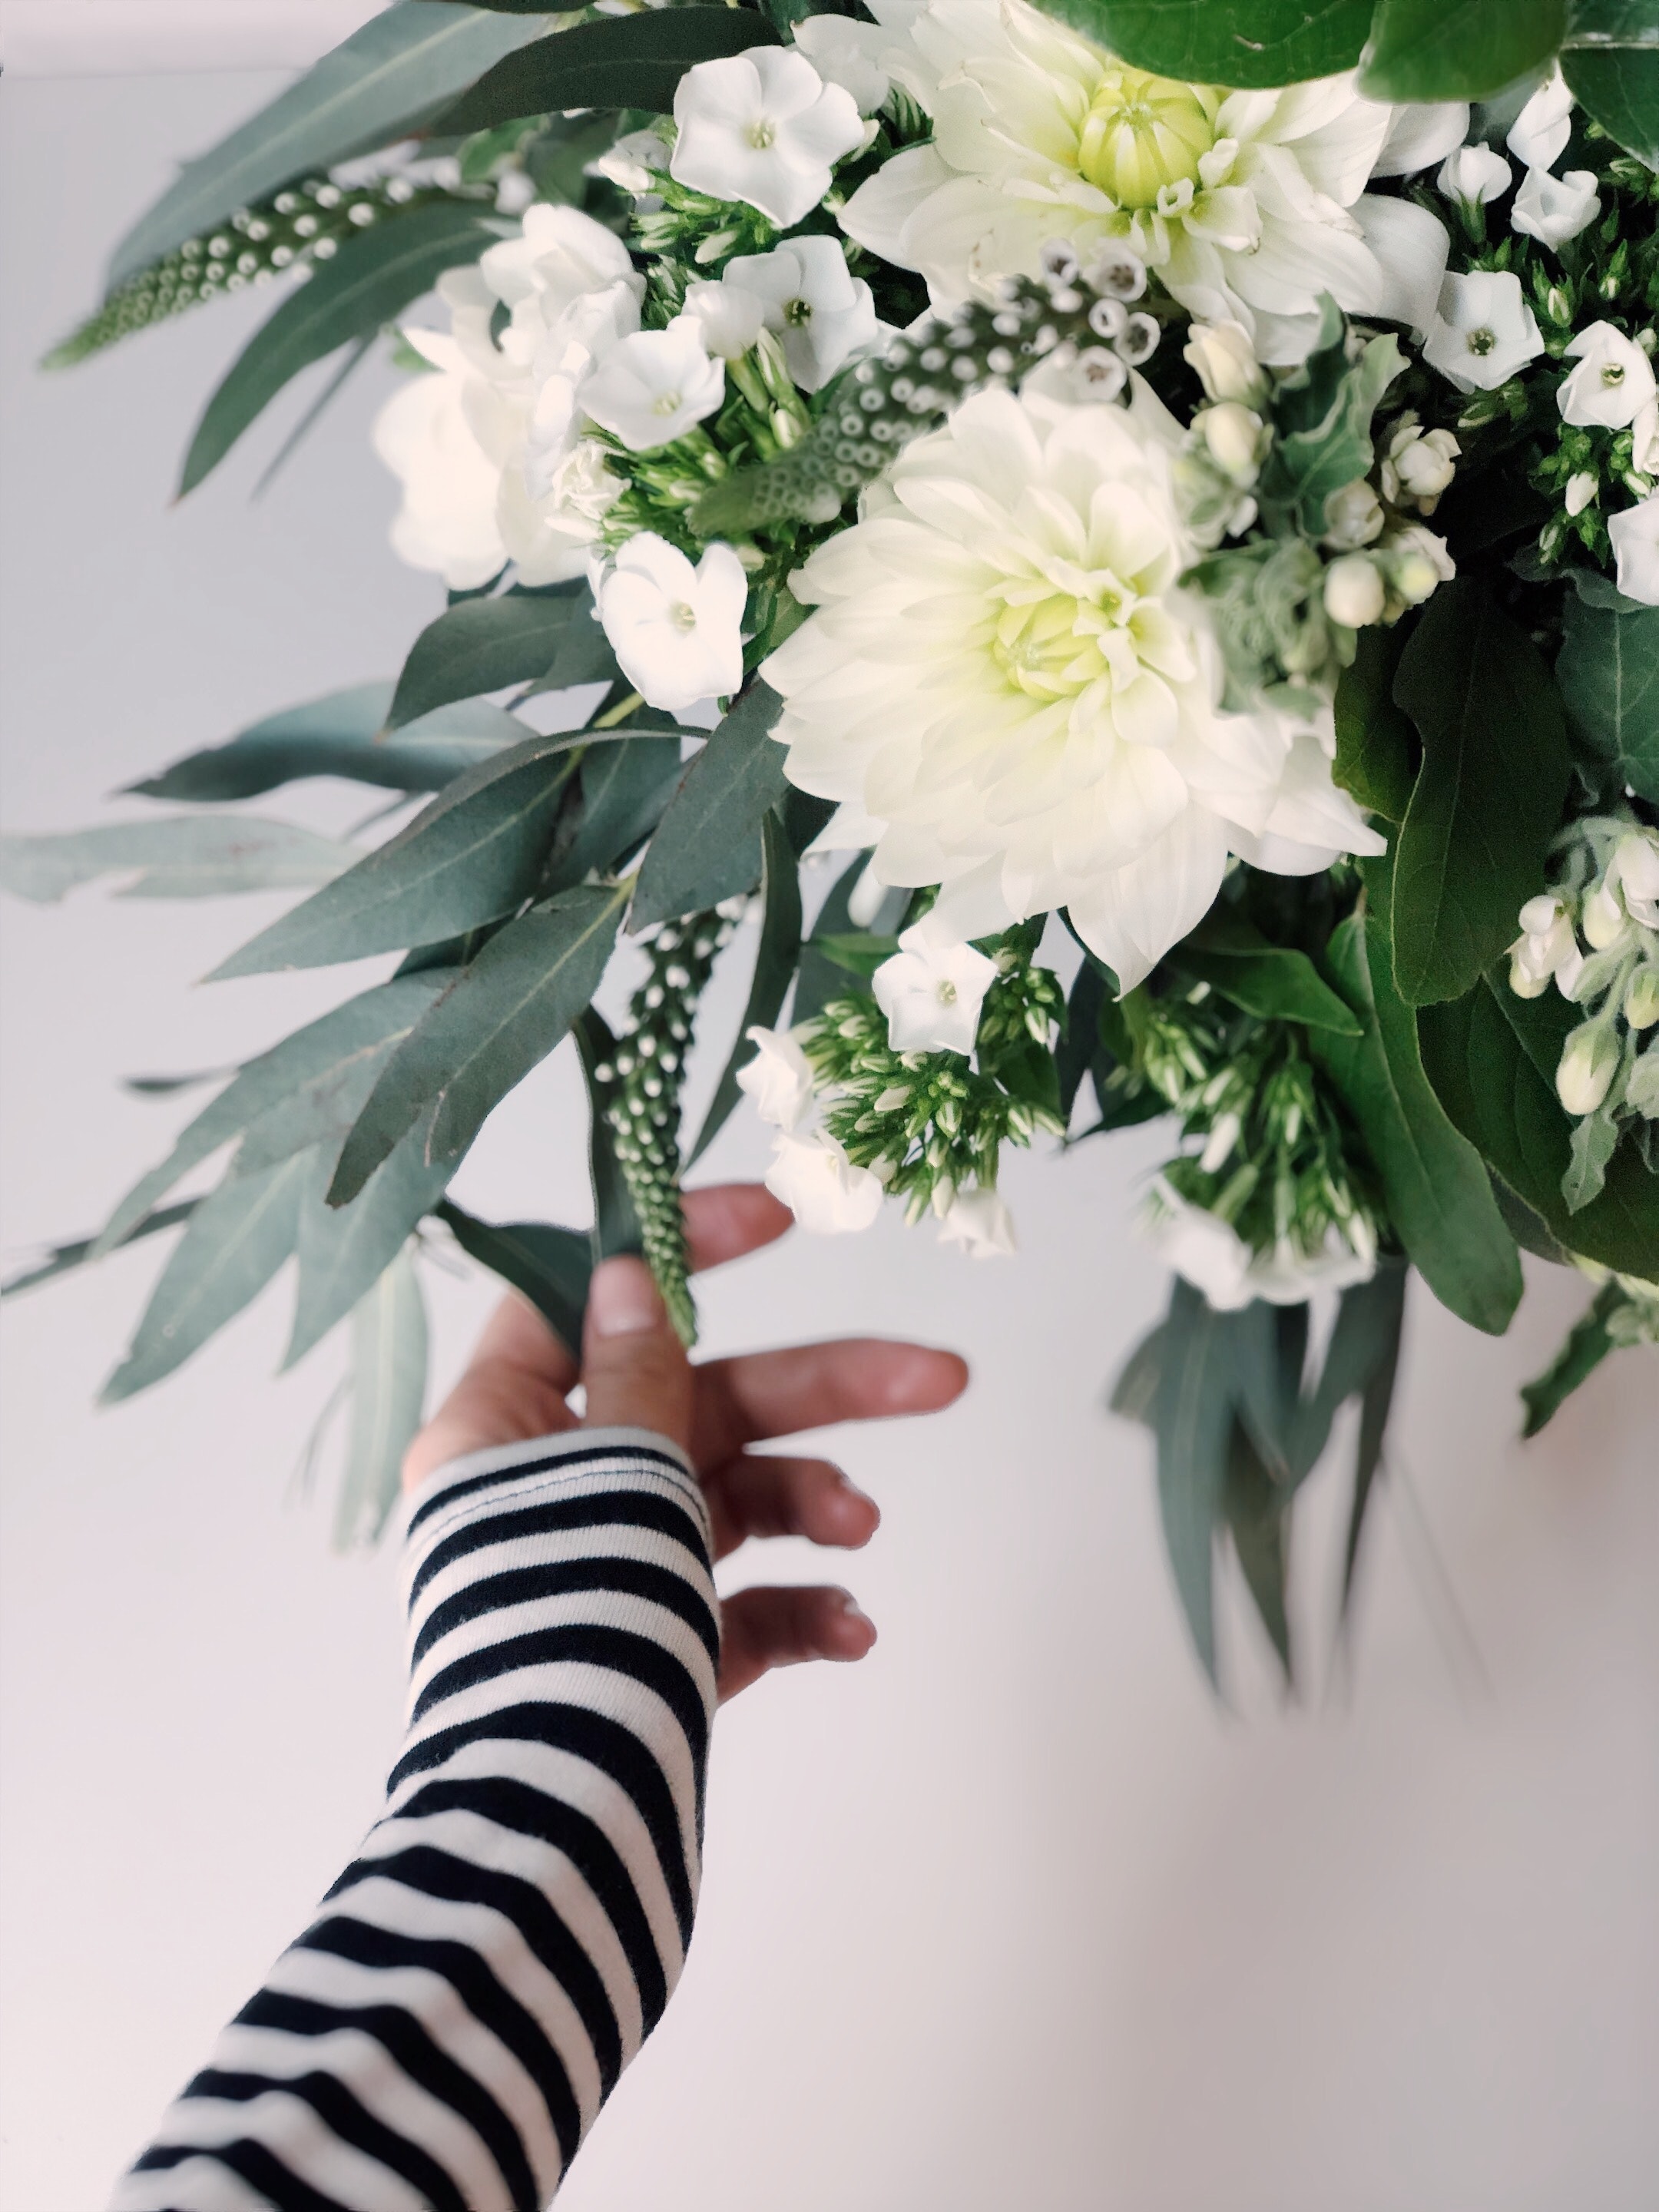
flower, bouquet, plant, white, cut flowers, flower arranging, floristry, flowering plant, floral design, petal, rose, black and white, gardenia, rose family, artwork, ikebana, plant stem